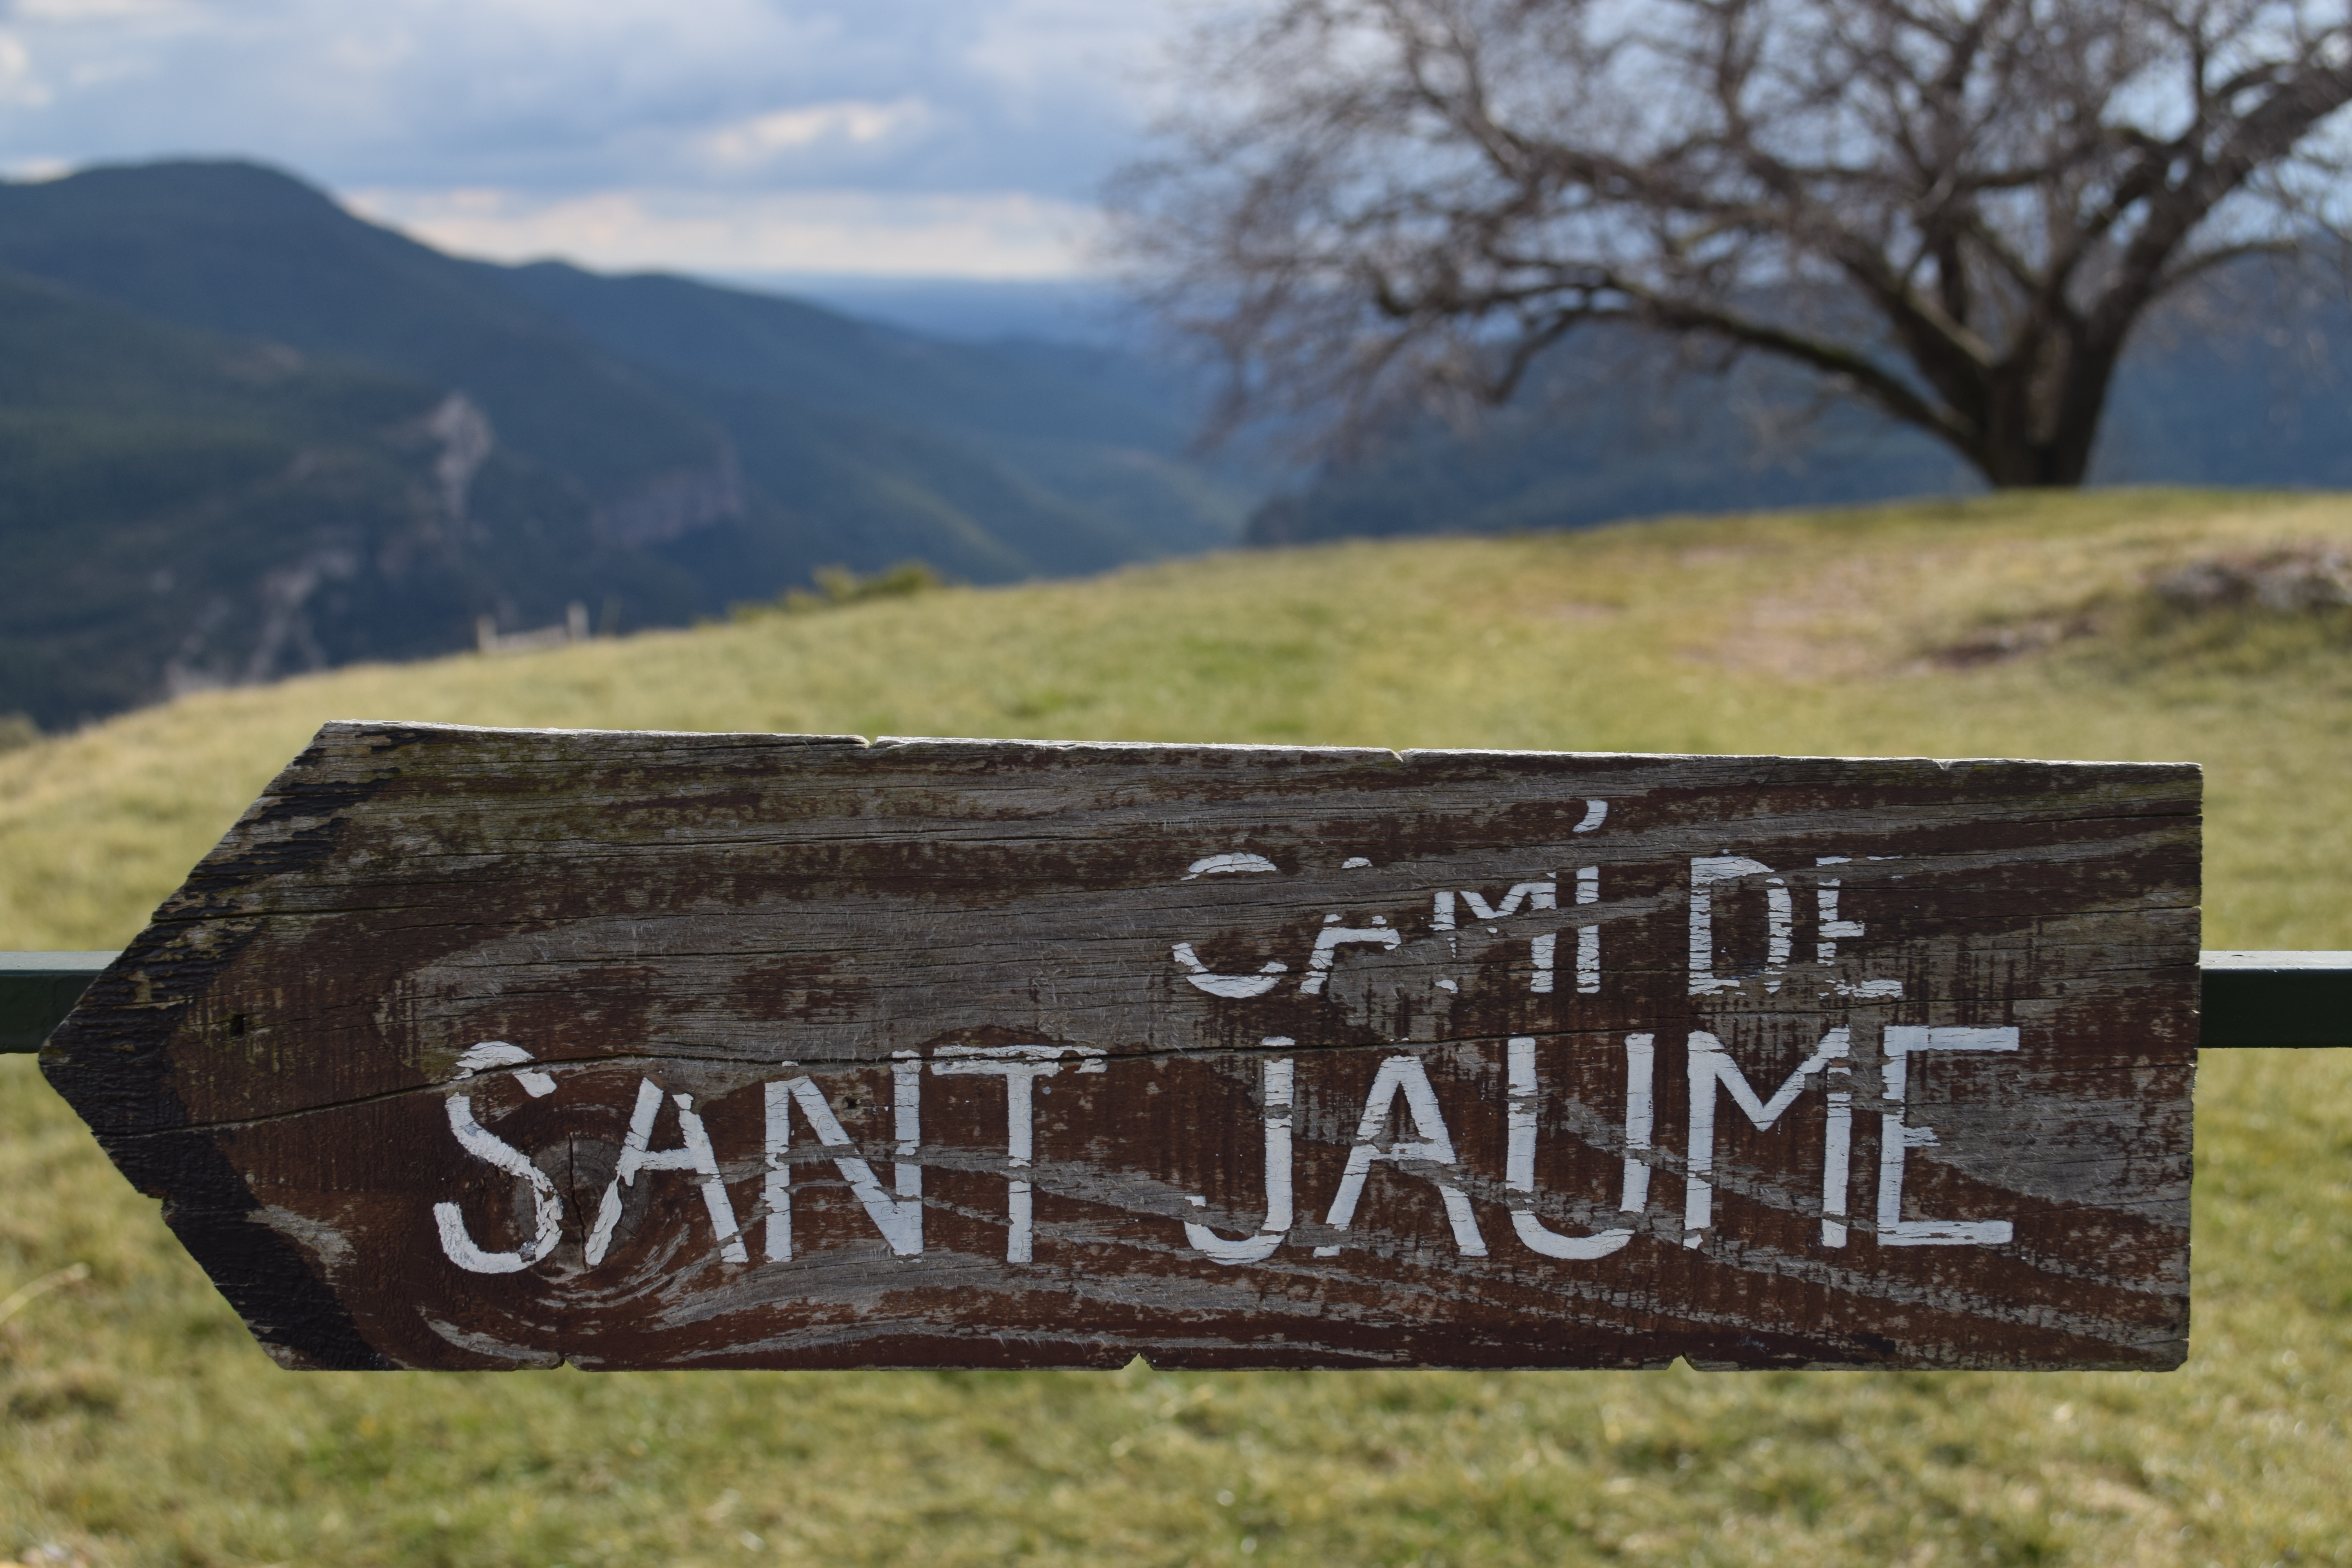
grass, rock, morning, sign